John Ker (planter)

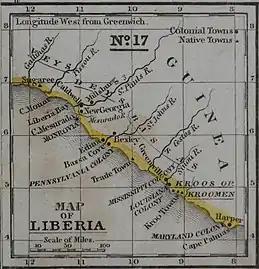
Map of Liberia in the 1830s, where the Mississippi colony and other state-sponsored colonies are identified.

In the 1830s, Ker was elected and served in the Louisiana State Senate. That same decade, together with major slave owners Isaac Ross (1760–1838), Edward McGehee (1786–1880), Stephen Duncan (1787–1867), and educator Chamberlain, all from Mississippi, he co-founded the Mississippi Colonization Society (MCS). Its goal was to send free people of color to a colony run by the society called Mississippi-in-Africa in order to remove them from the southern slave society. Ker served as a vice-president of the society. The organization was modeled after the American Colonization Society and focused on free people of color in Mississippi and later Louisiana, both of which had large enslaved populations but vastly different free populations of color. The Mississippi-in-Africa colony ultimately merged into the Commonwealth of Liberia in 1841.